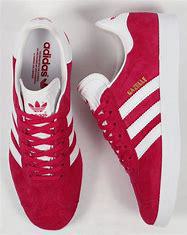
Brand: Adidas
Model: Gazelle Bold